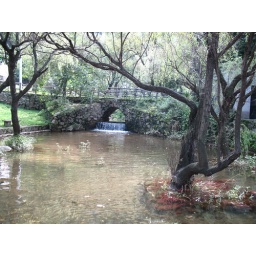
Strange tree in the water